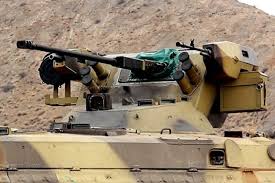
Label: BMP-1